2018 European 10 m Events Championships

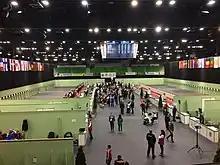
Arena configured for 10m airgun events

The 2018 European 10 m Events Championships took place in Audi Aréna, Győr, Hungary from 16 to 26 February 2018.